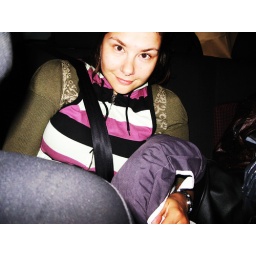
lookit the little creature I found in the backseat! How cute - let's keep her!